USNS Spearhead

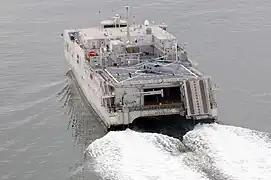
"Spearhead" undergoing high-speed trials in 2013

Construction of "Spearhead" began on 22 July 2010, when the ship's keel was laid at the Austal facility in Mobile, Alabama in a ceremony that included officials from the US Navy, the US Army, the state of Alabama and the city of Mobile. At the time, "Spearhead" was intended for service with the US Army in the 7th Sustainment Brigade as USAV "Spearhead".